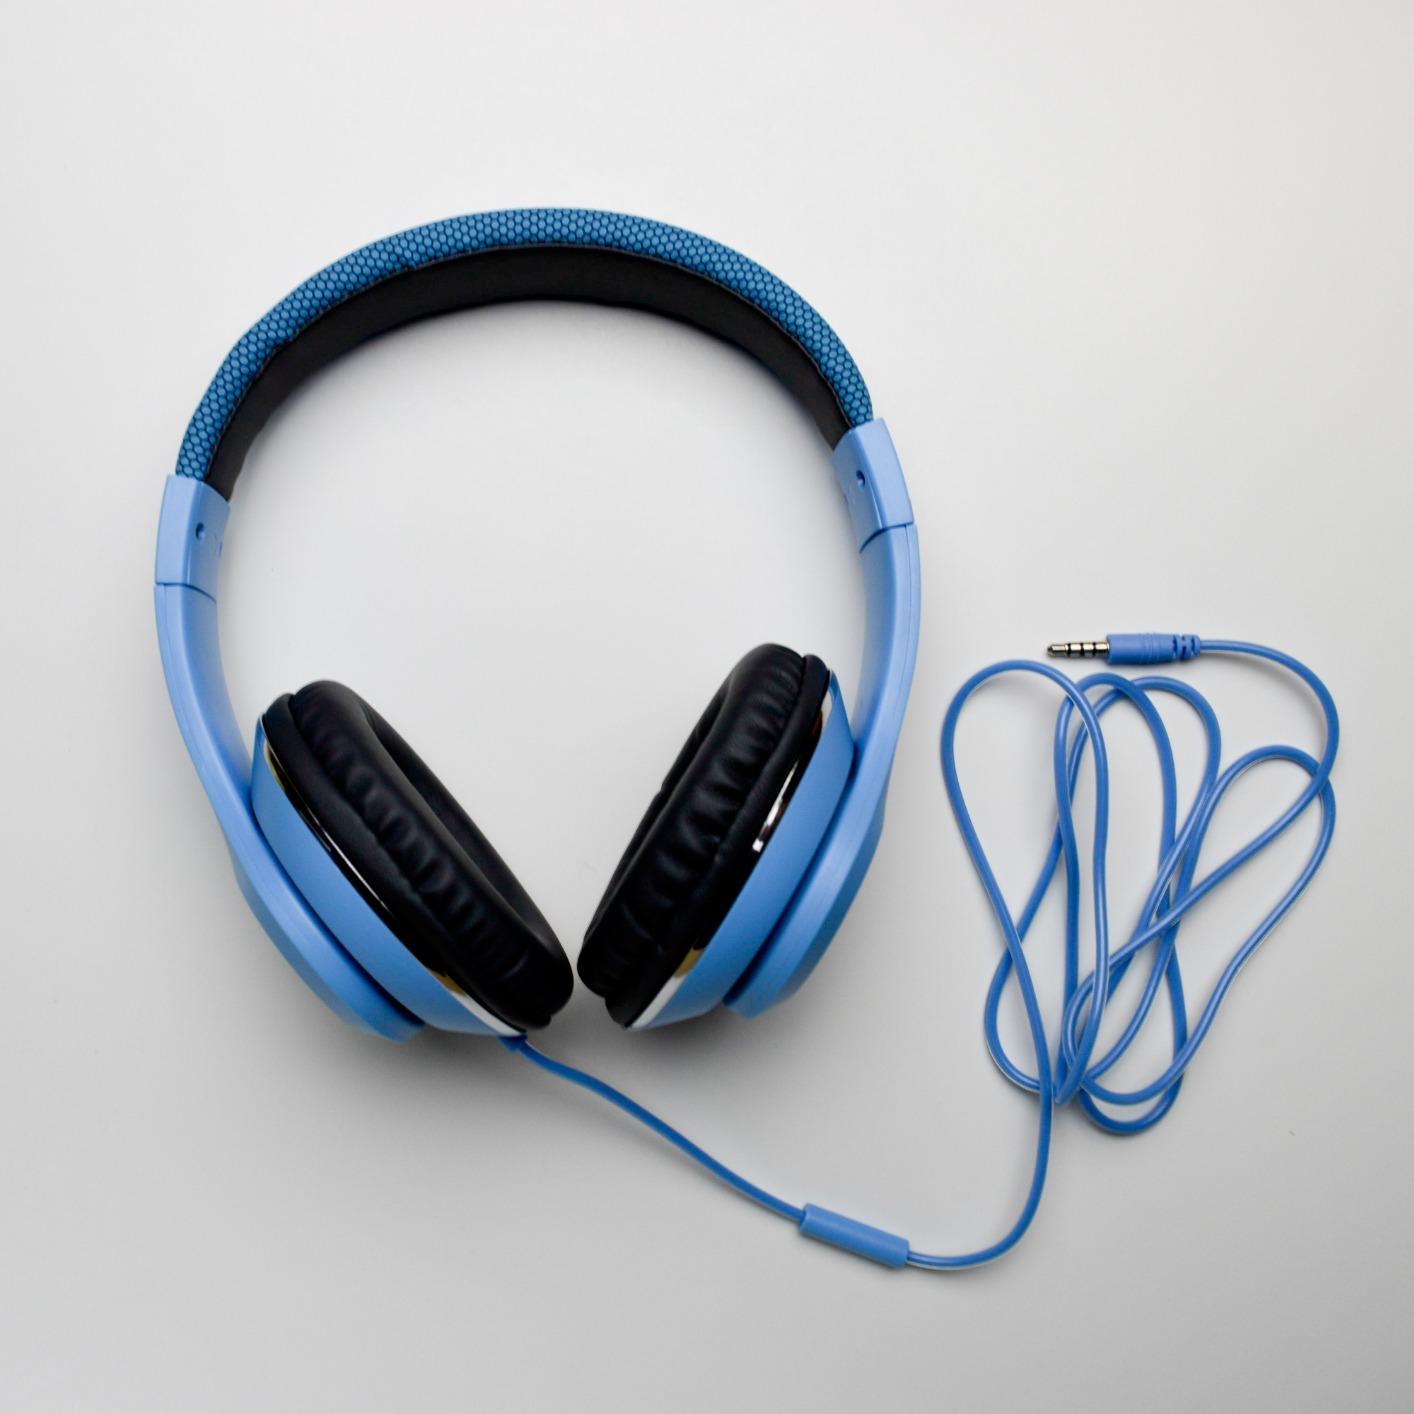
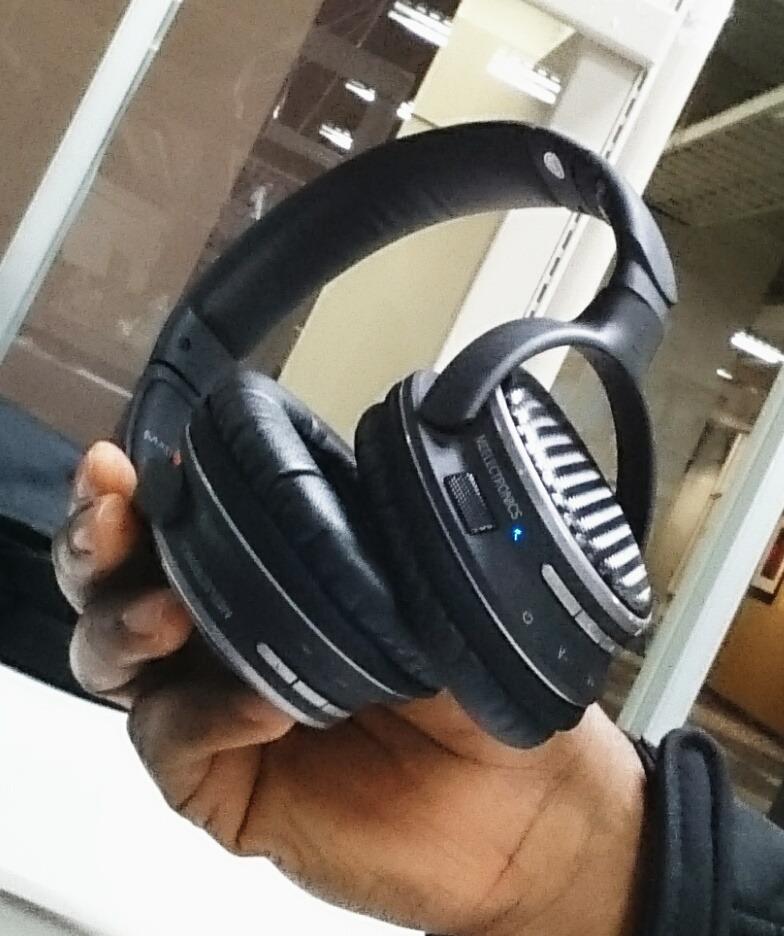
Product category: headphones
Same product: no